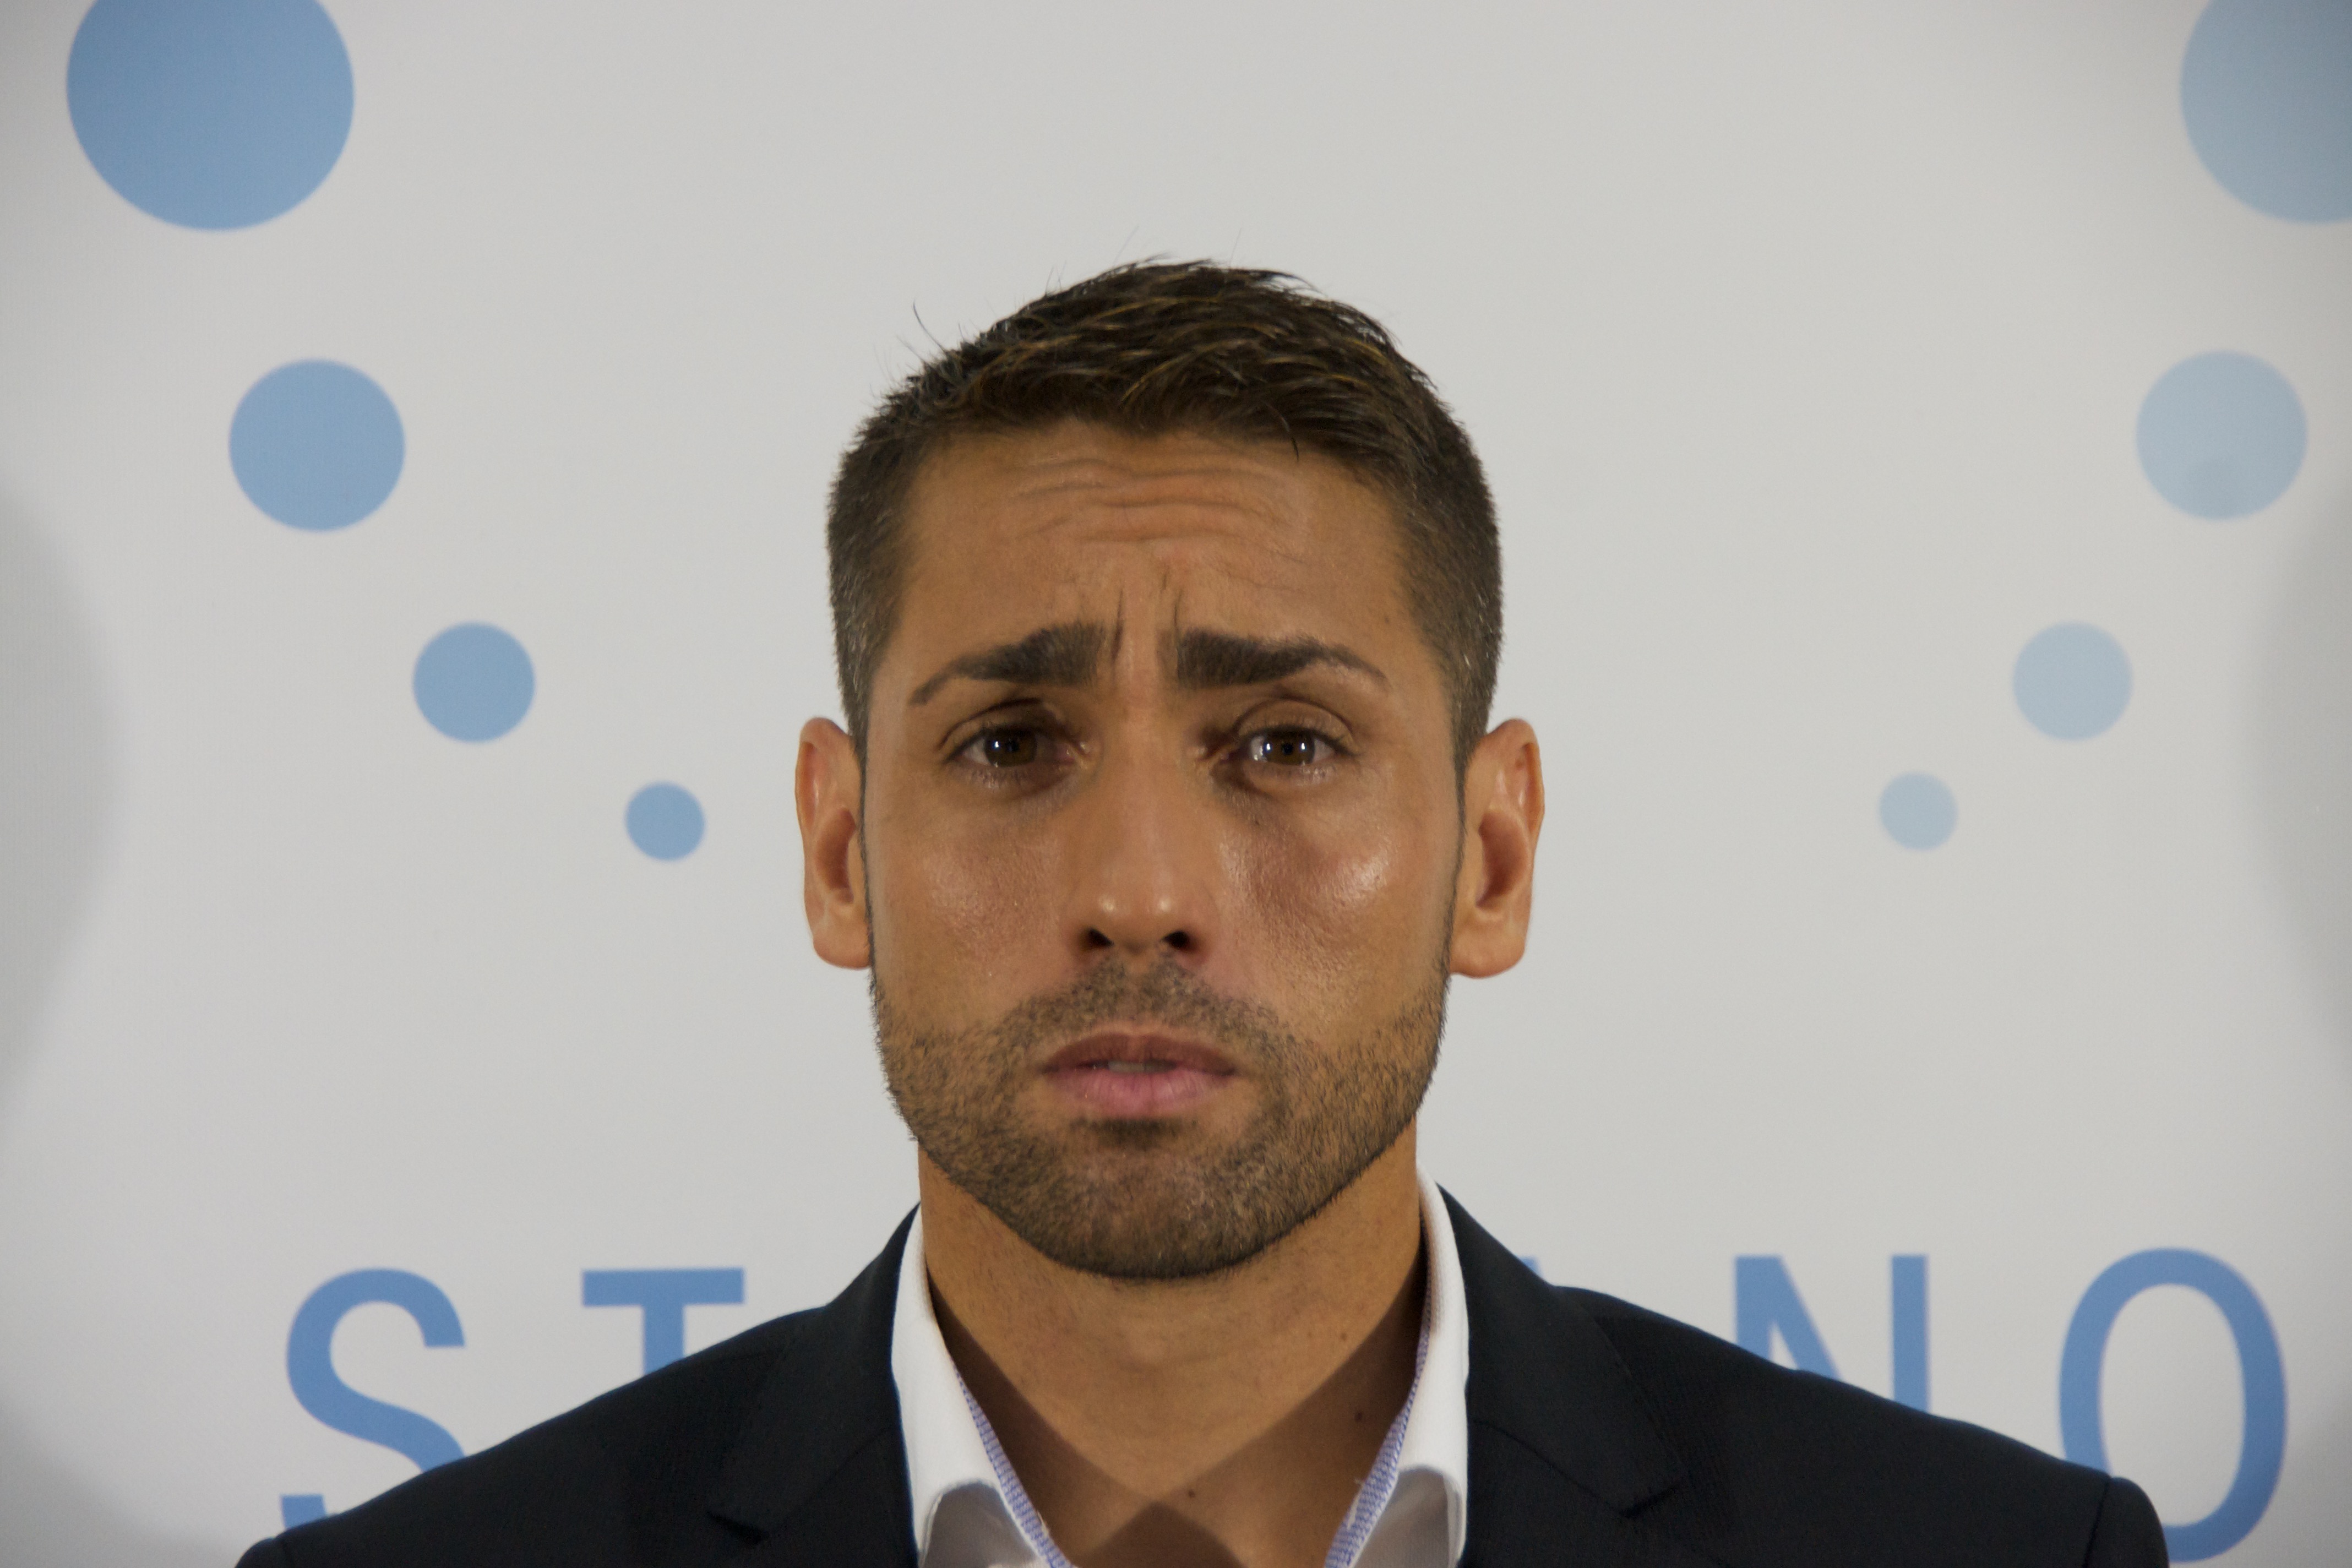
man, hair, forehead, chin, facial hair, white collar worker, moustache, businessperson, technology, spokesperson, beard